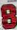
Number: 8